List of FA Cup finals

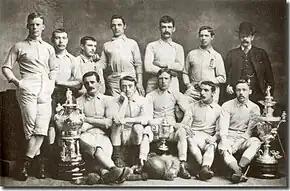
A group of men, most of whom are wearing shorts and football shirts, holding two trophies, one of which is the FA Cup

The Football Association Challenge Cup, commonly known as the FA Cup, is a knockout competition in English football, organised by and named after The Football Association (the FA), the governing body of the sport in England. It is the oldest existing football competition in the world, having commenced in the 1871–72 season. The tournament is open to all clubs in the top 10 levels of the English football league system, although a club's home stadium must meet certain requirements prior to entering the tournament. The competition culminates at the end of the league season (usually in May) with the FA Cup Final, officially named The Football Association Challenge Cup Final Tie, which has traditionally been regarded as the showpiece finale of the English football season.